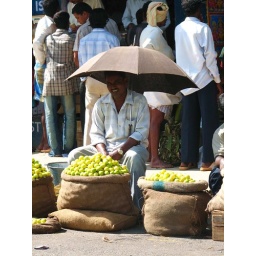
Fruit seller shades in the midday heat at the fruit and veg market in Mysore. Karnakata